MetroRapid

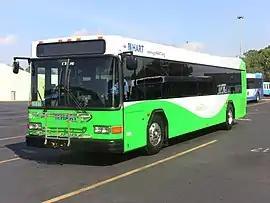
MetroRapid bus

The MetroRapid North-South Line consists of an approximately 12.5 mile route along Fletcher Avenue and Nebraska Avenue, from Downtown Tampa to USF Area, with 52 stations along the line. It uses 12 low-floor buses, and transit signal priority in order to shorten red lights and lengthen green lights to make transit faster along the line. At major stations, there are ticket vending machines, in order to speed up the boarding process.